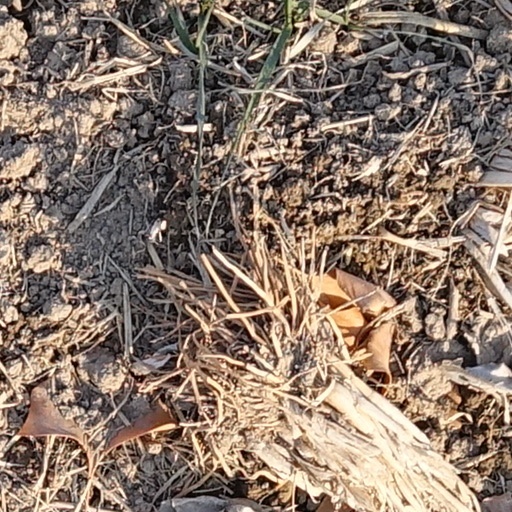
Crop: wheat